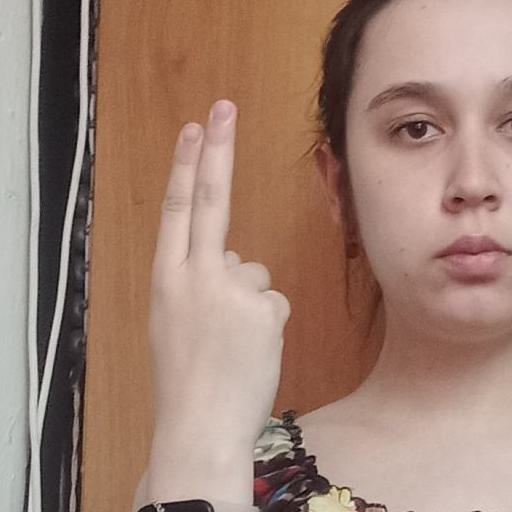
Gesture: two_up_inverted